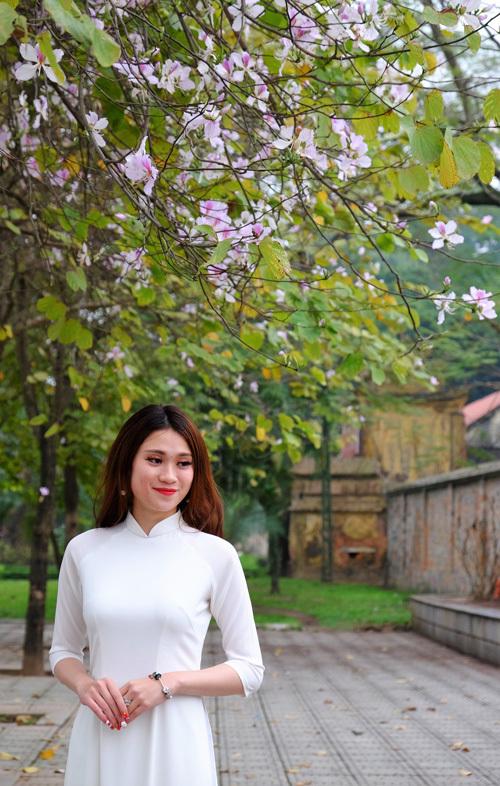
ở trước những tán cây có sự xuất hiện của một cô gái mặc áo dài